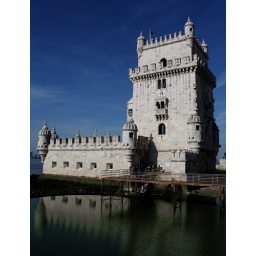
Many people visits this portuguese monument during all year long. This monument is placed in the river Tagus...By Edgar Barreira